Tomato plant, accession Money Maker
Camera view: vertical (180 deg); turntable rotation: 300 degrees
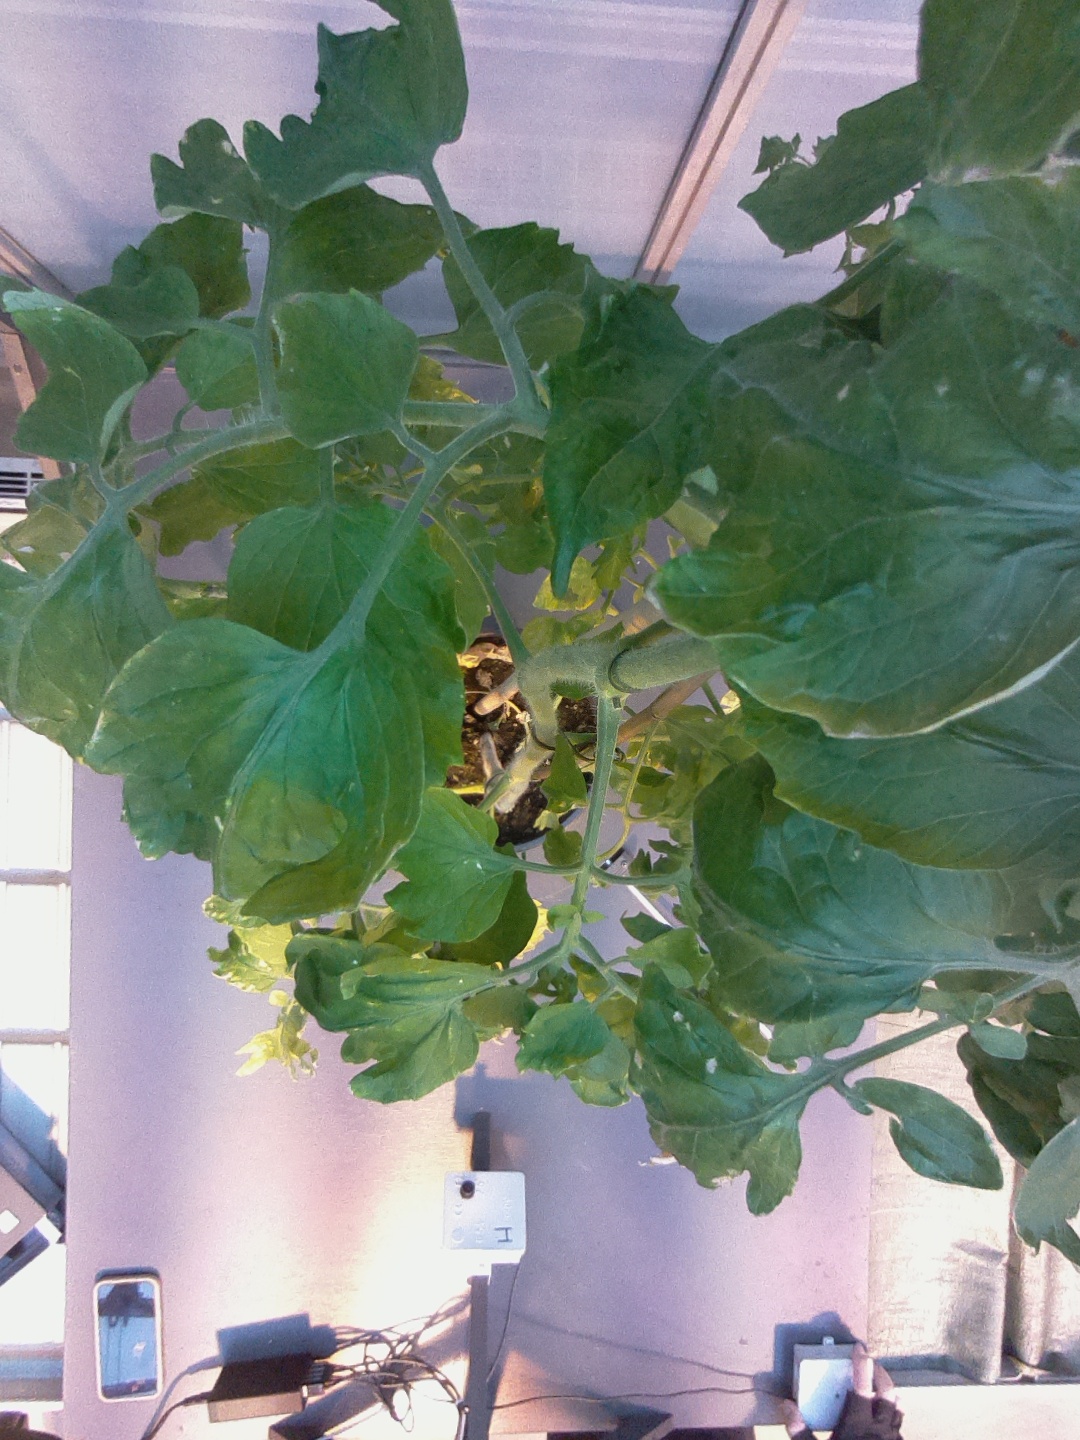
BBCH growth stage 76: 60%-70% of final fruit size